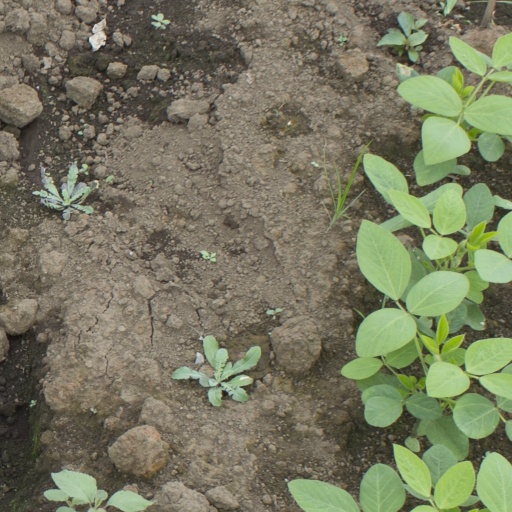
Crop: soybean